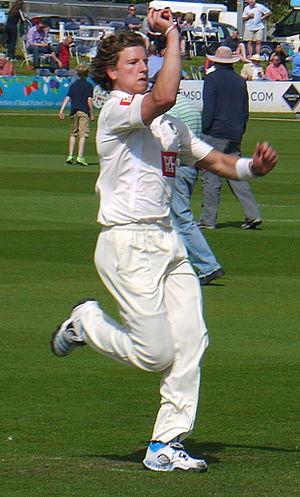
Matthew Edward Hobden était un joueur de cricket anglais, un lanceur moyen-rapide du bras droit qui frappait à droite. Né à Eastbourne dans l'East Sussex, Hobden a fait ses études à la Millfield School et à l'Eastbourne College. Une enquête policière sur sa mort s'est achevée en mai 2016 sans autre action ni arrestation.